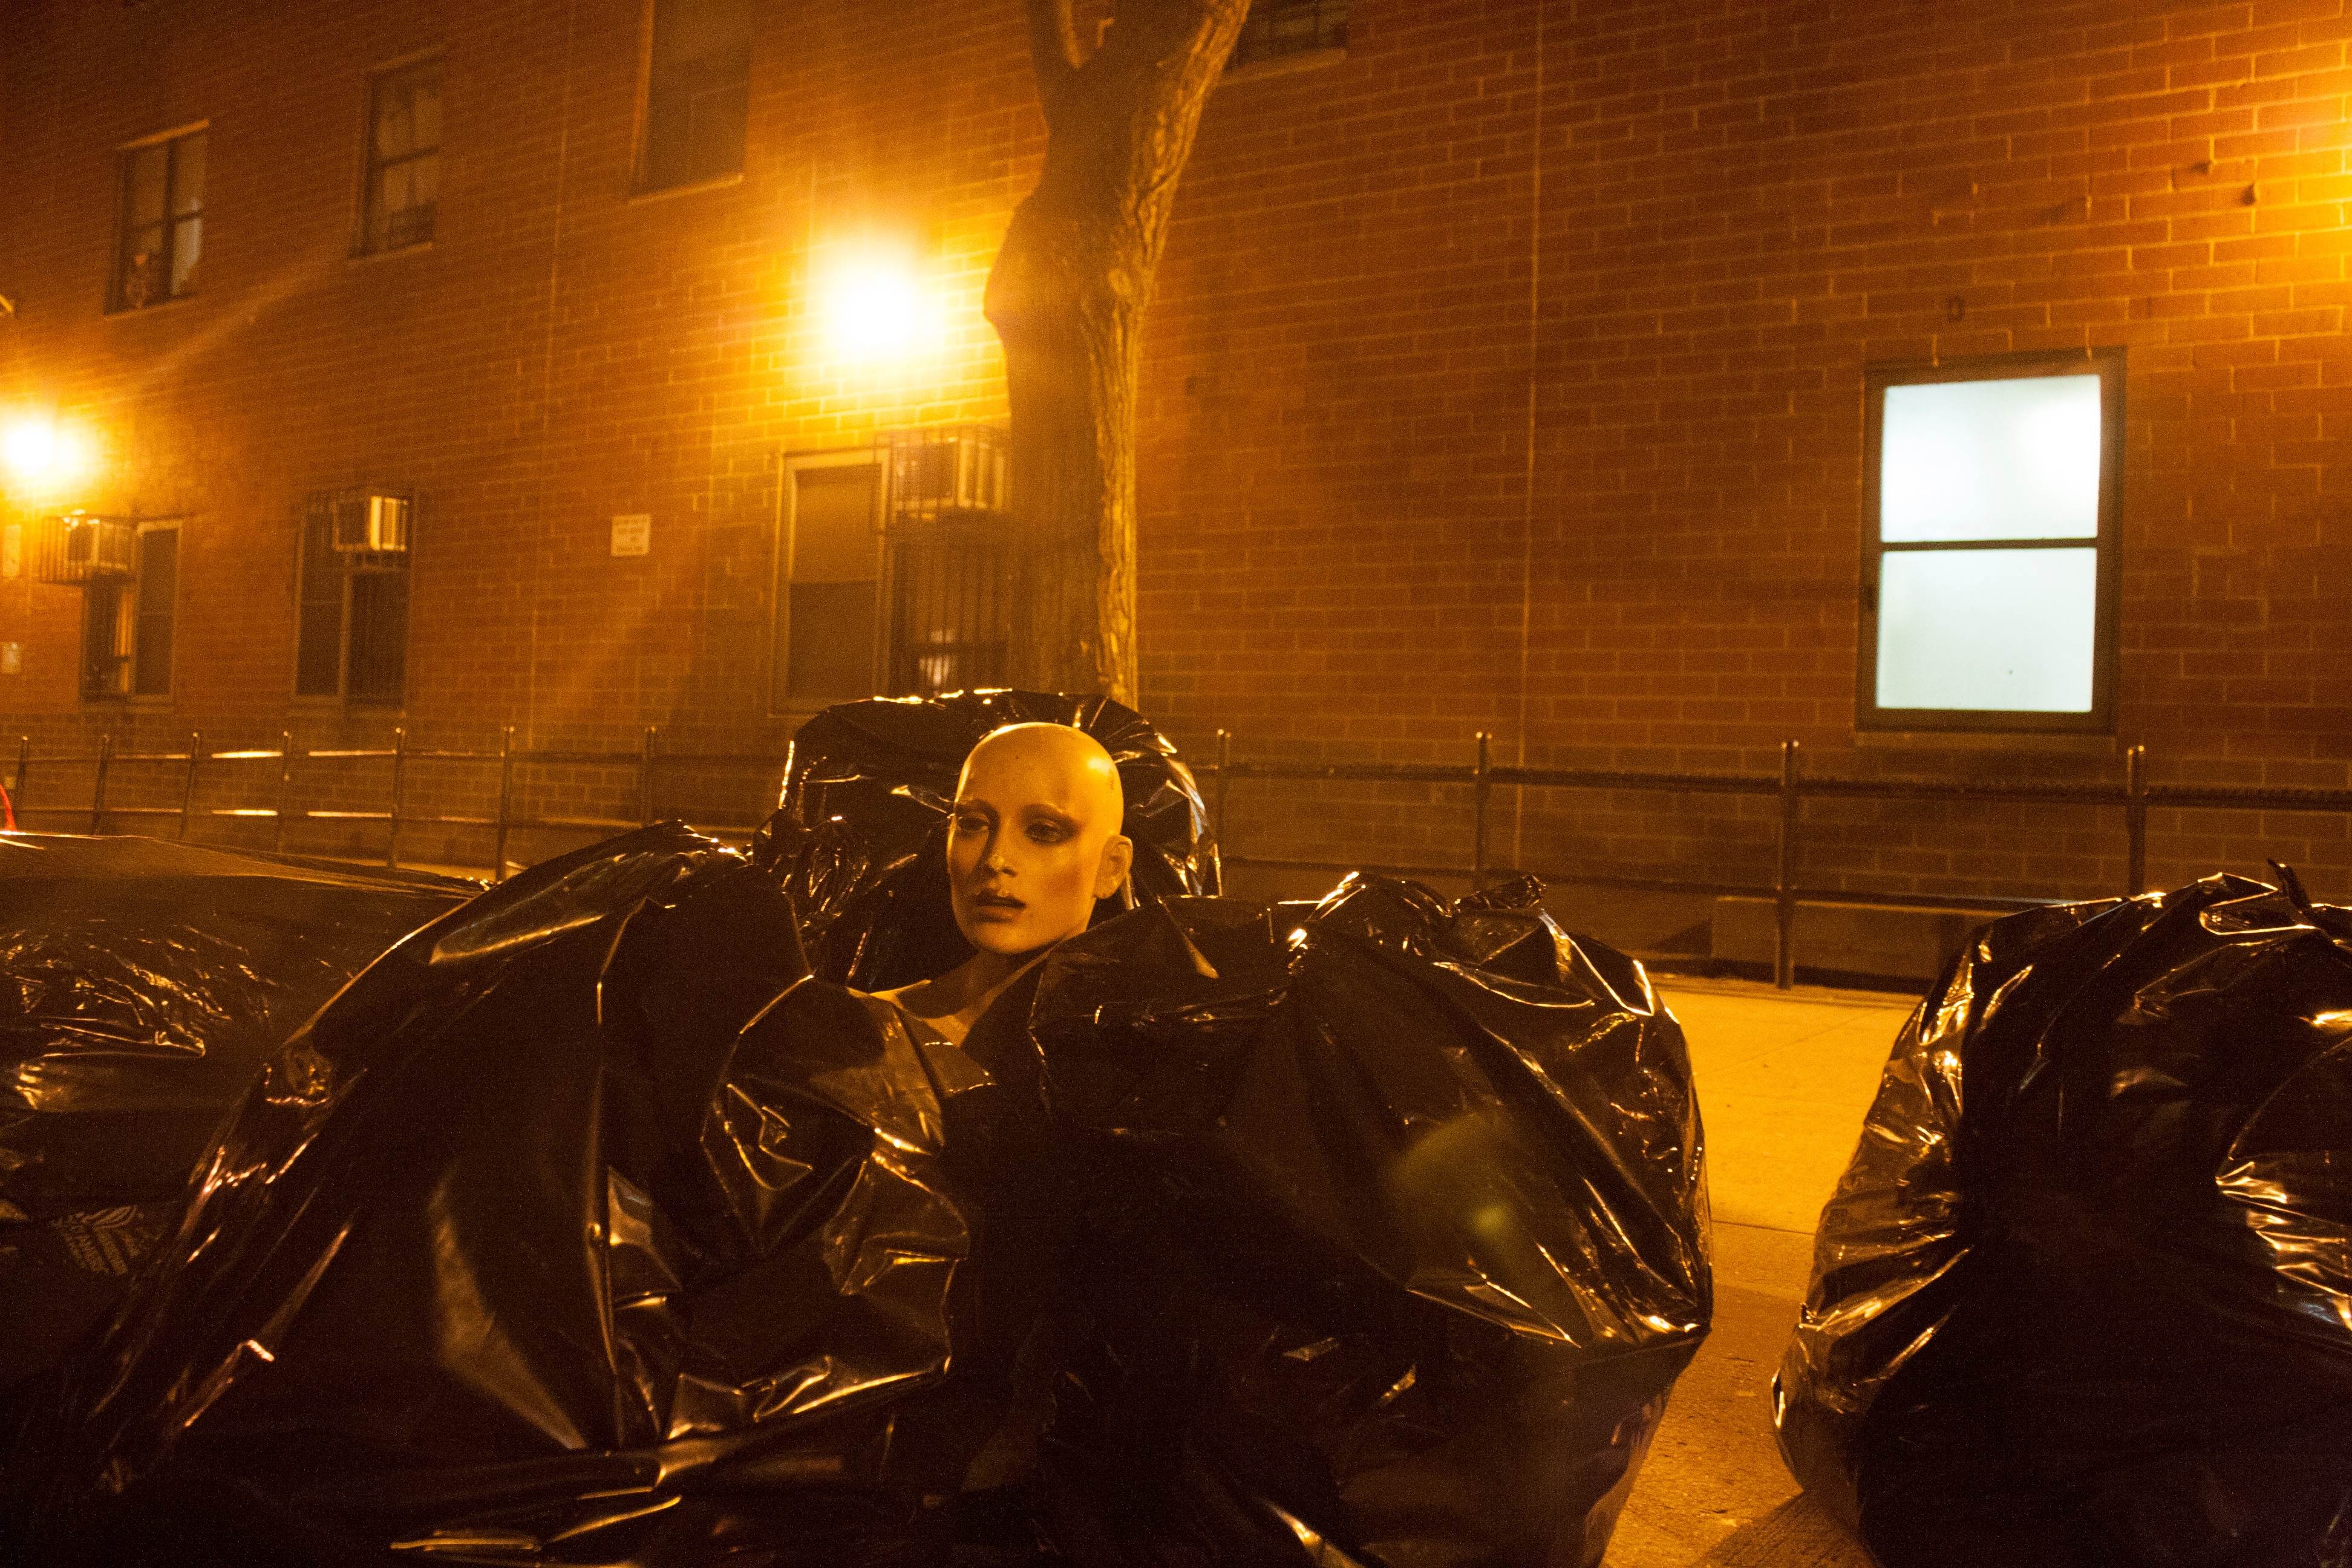
screenshot